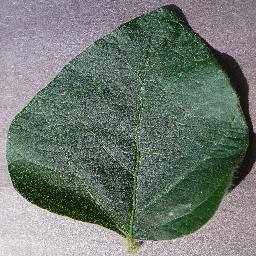
Label: Soybean___healthy